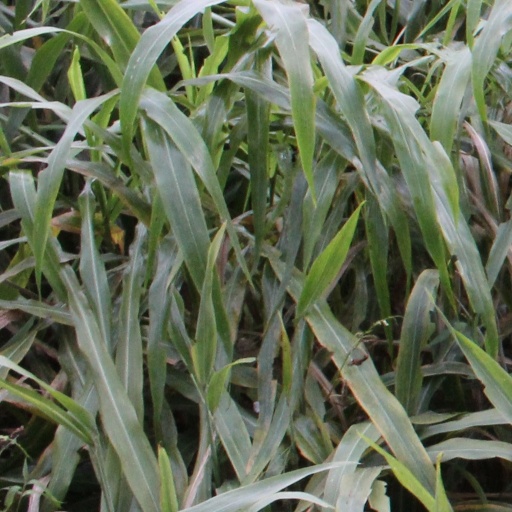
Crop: sorghum